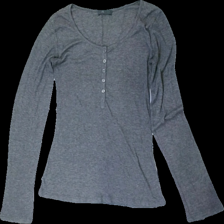
View: front
Type: Top
Category: Ladies
Brand: Frk
Colors: Grey
Material: 65% polyester 35% cotton
Cut: Regular
Size: M
Season: All
Damage location: middle center
Damage 2 location: middle right
Price range: <50
Recommended usage: Export
Description: grå långärmad tröja med knappar fram